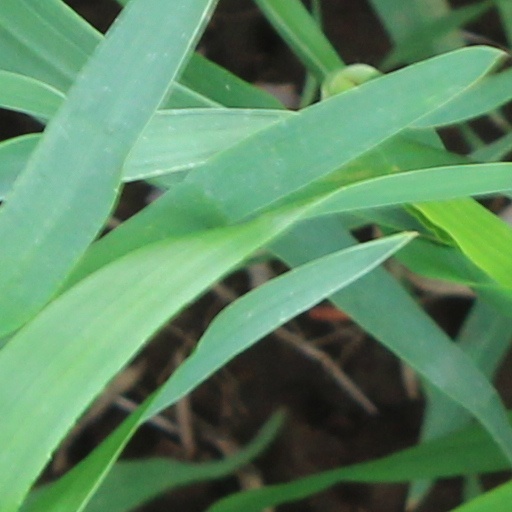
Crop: wheat